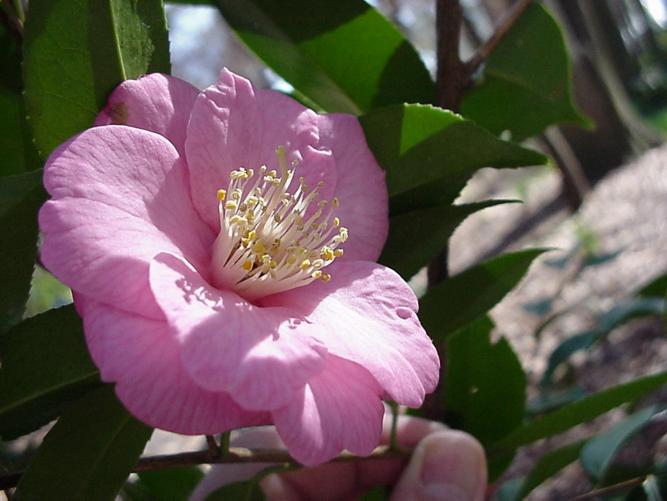
Label: camellia